Classical radicalism

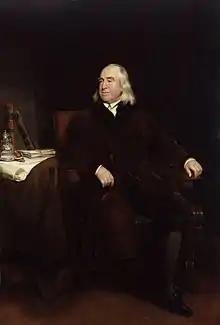
Jeremy Bentham

According to "Encyclopædia Britannica", the first use of the term "radical" in a political sense is generally ascribed to the English parliamentarian Charles James Fox, a leader of the left wing of the Whig party who dissented from the party's conservative-liberalism and looked favourably upon the radical reforms being undertaken by French republicans, such as universal male suffrage. In 1797, Fox declared for a "radical reform" of the electoral system. This led to a general use of the term to identify all supporting the movement for parliamentary reform.